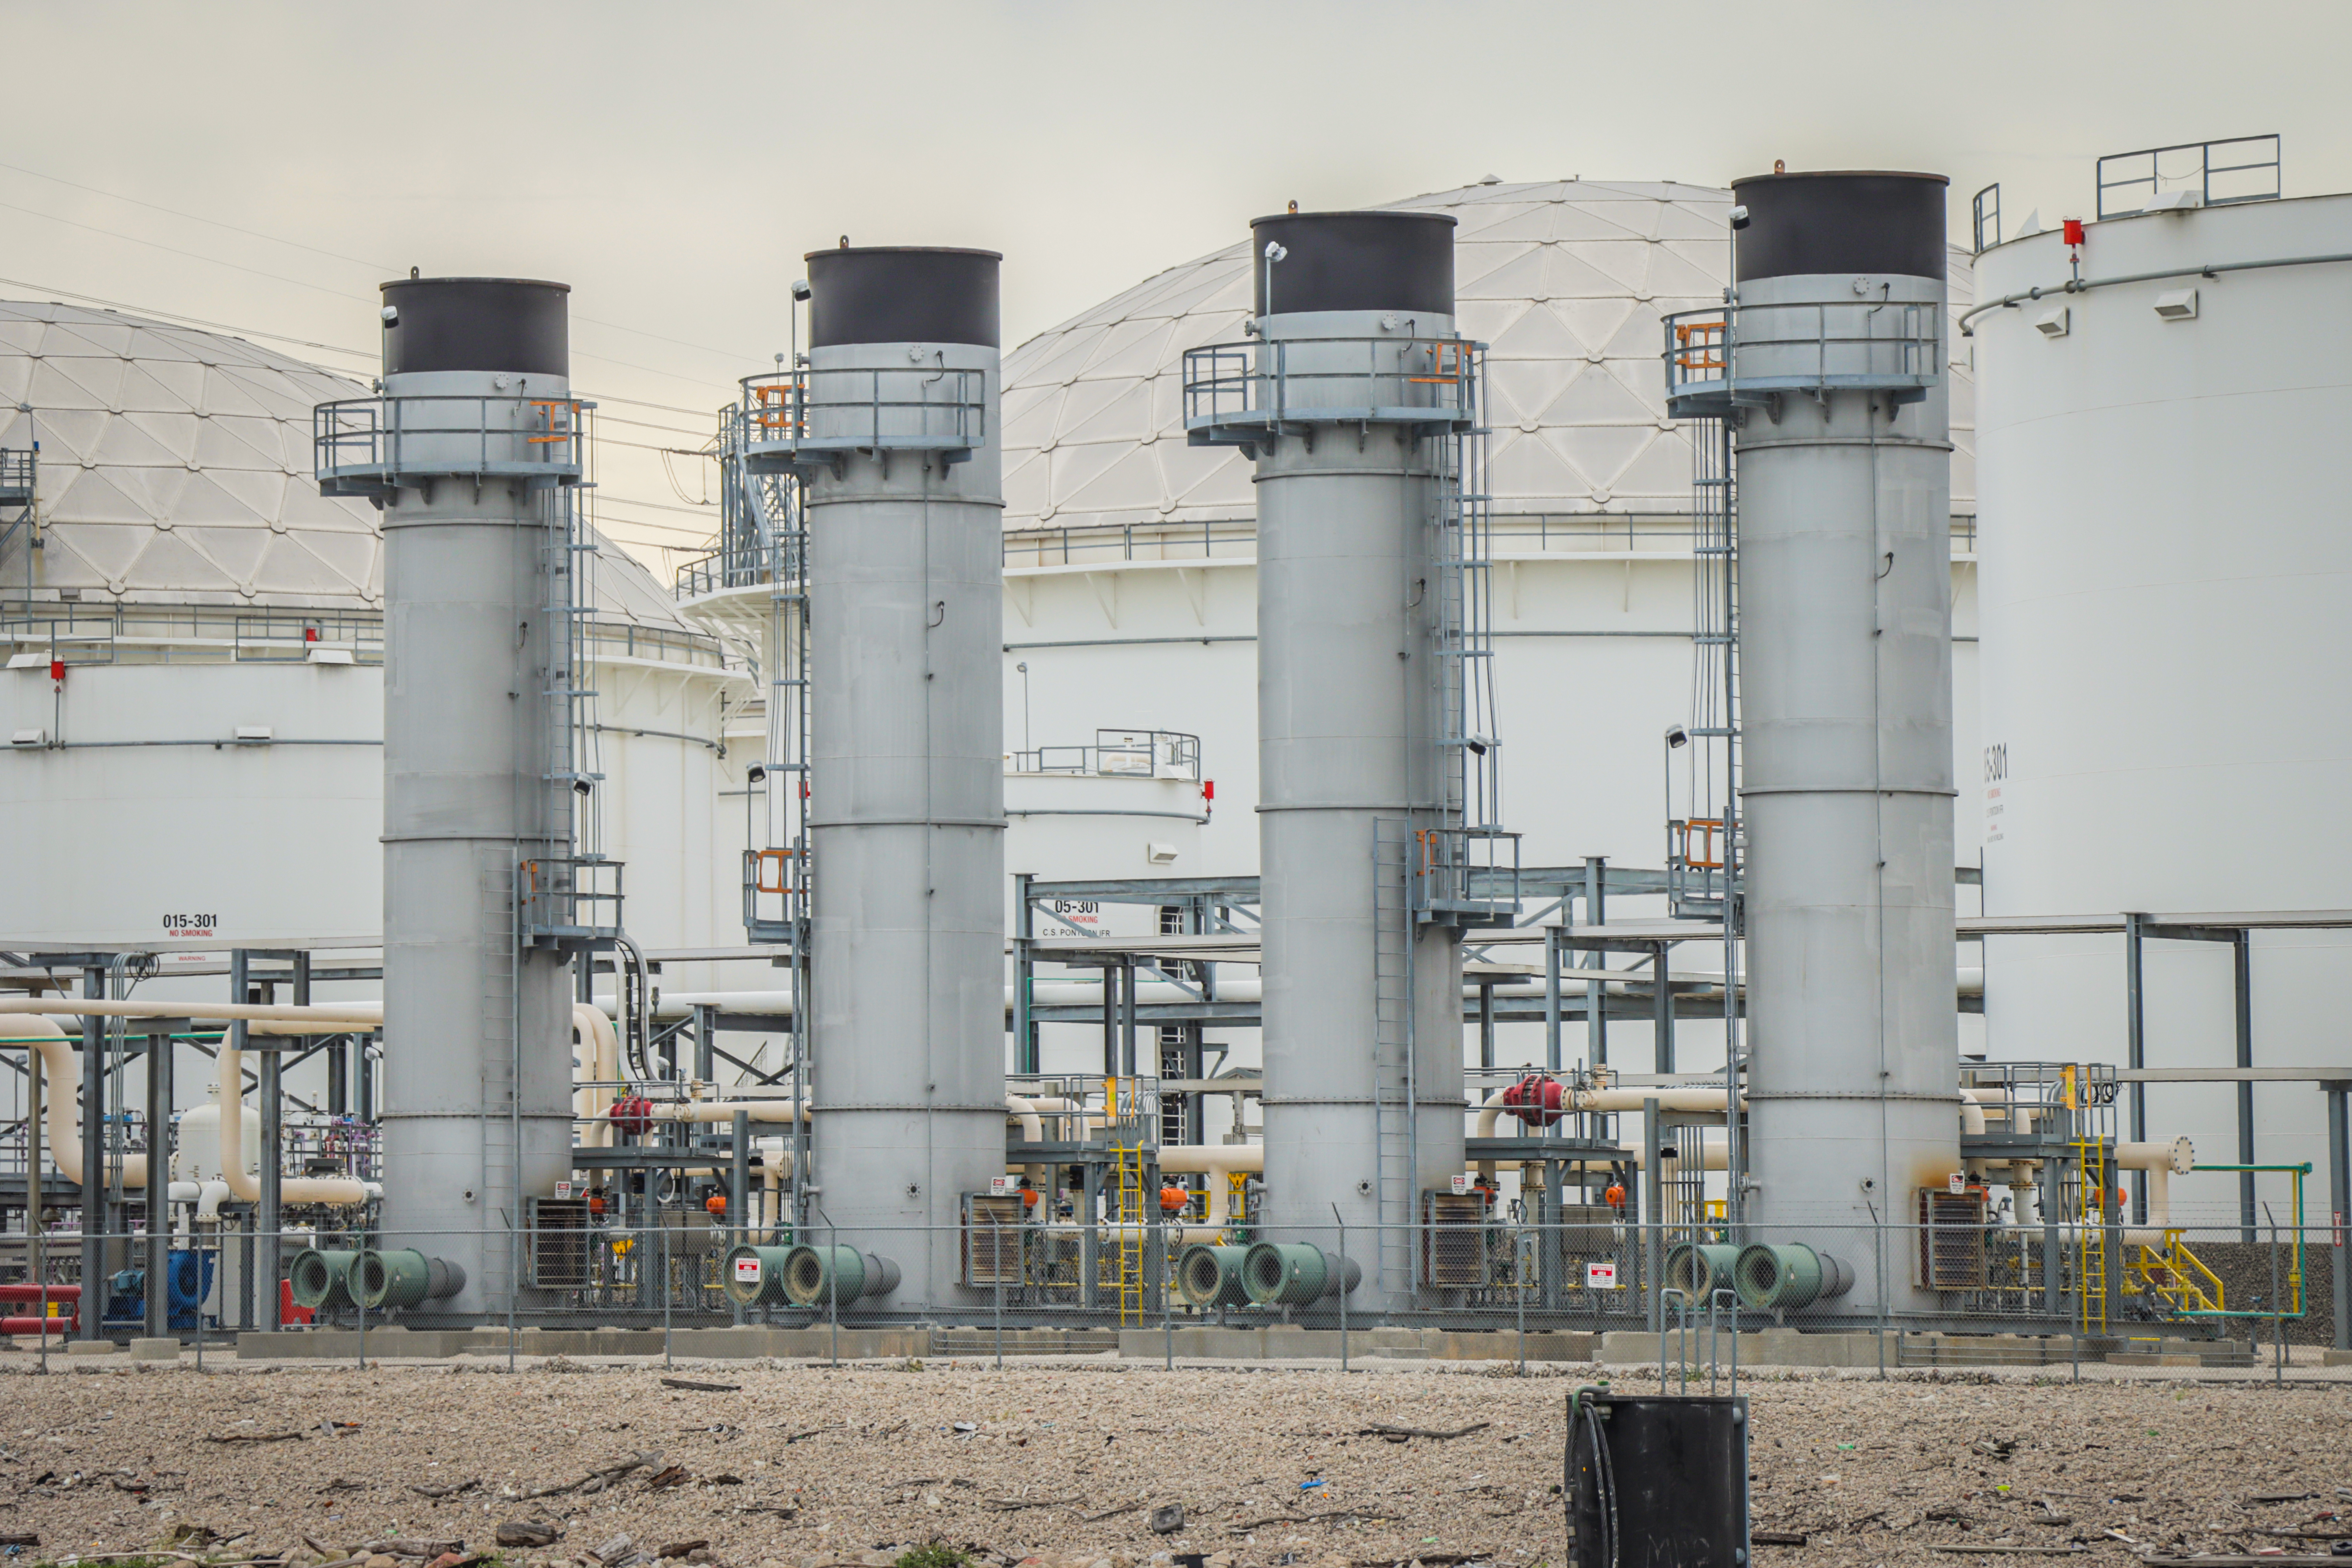
smokestack, chemicalplant, pipes, steel, industry, outdoors, sky, building, silo, plant, electricity, asphalt, power station, overhead power line, chimney, cylinder, pipeline transport, factory, gas, steel casing pipe, electrical supply, storage tank, pollution, engineering, city, public utility, pipe, machine, road, soil, composite material, urban design, metal, column, wind, concrete, transport, project, cement, cloud